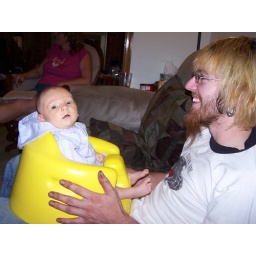
sittin in my big girl chair with daddy